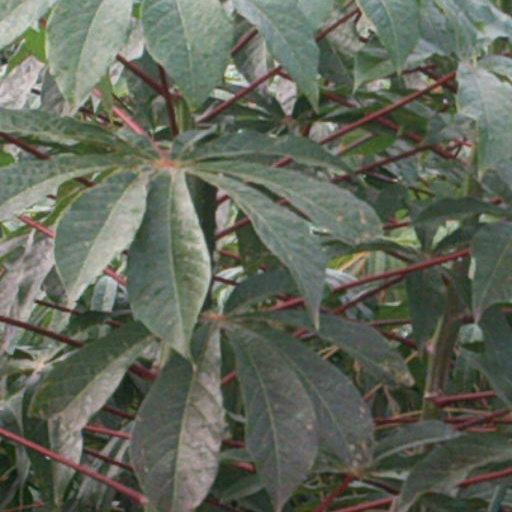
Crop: cassava